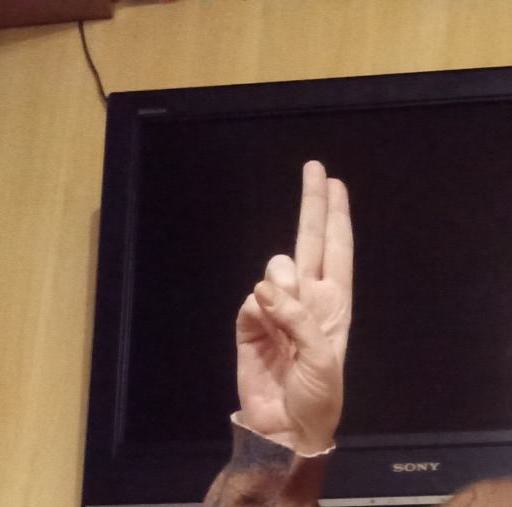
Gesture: two_up